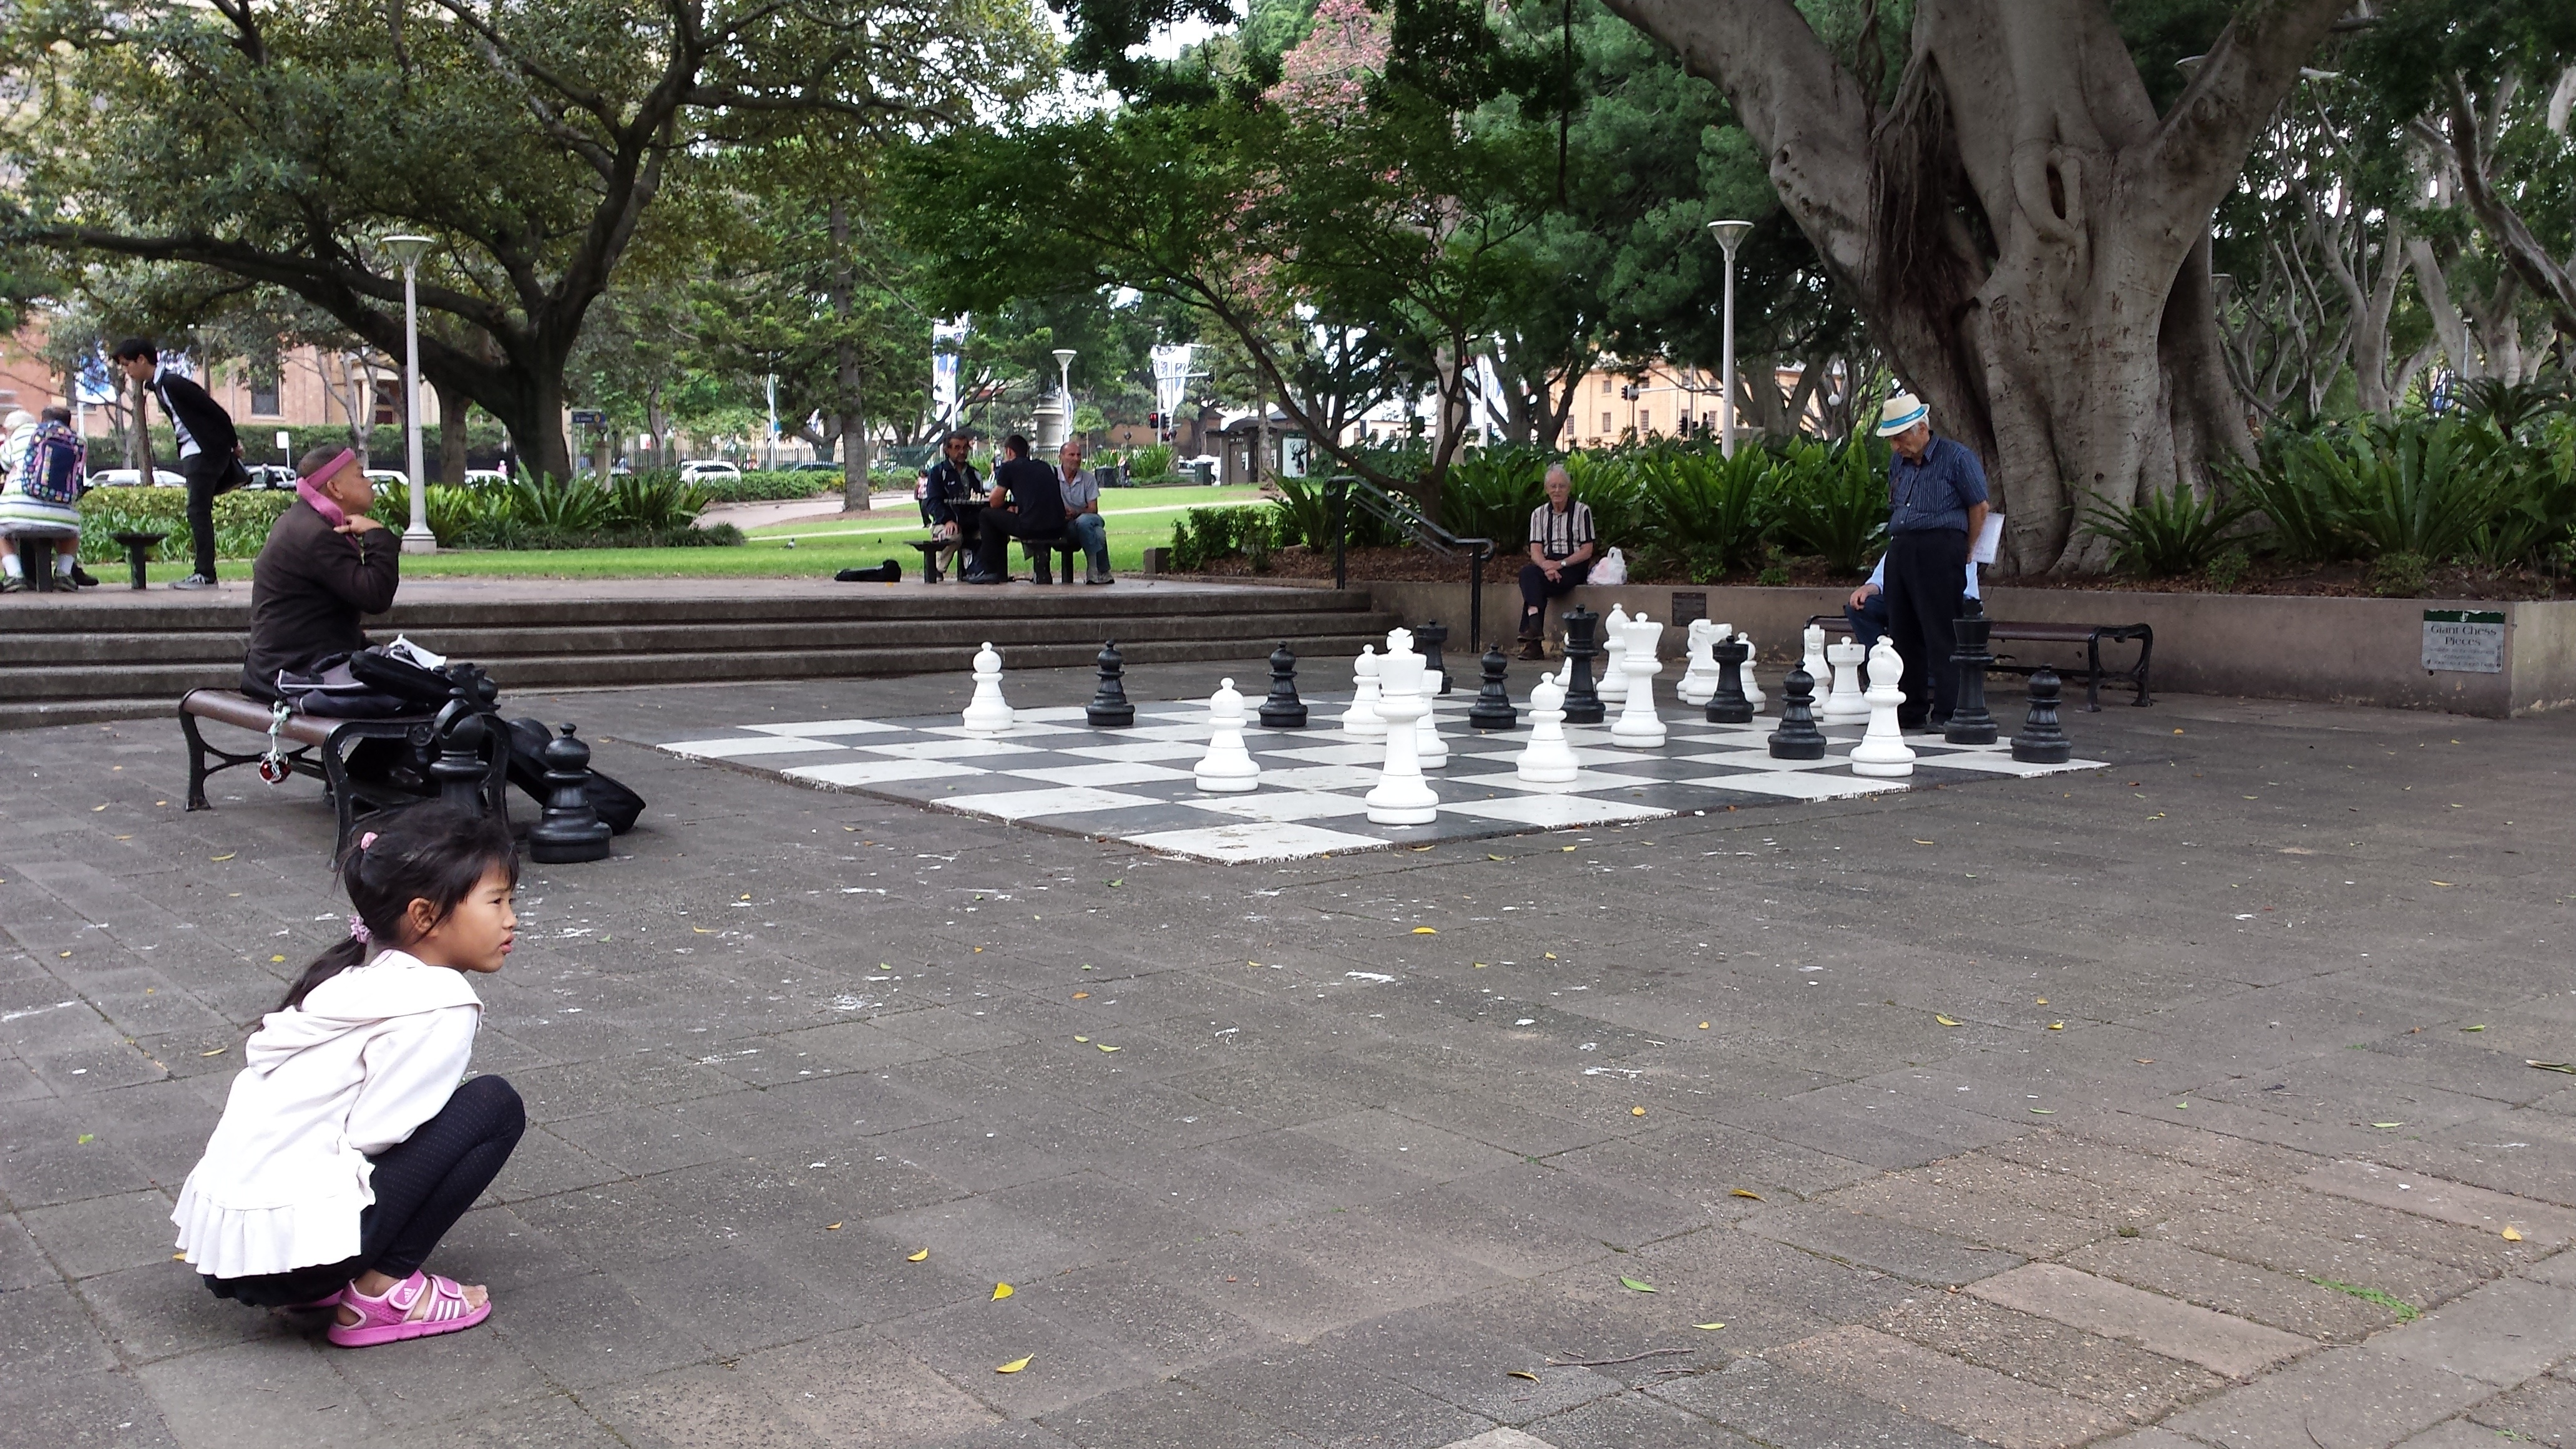
pedestrian, city, plaza, park, memorial, town square